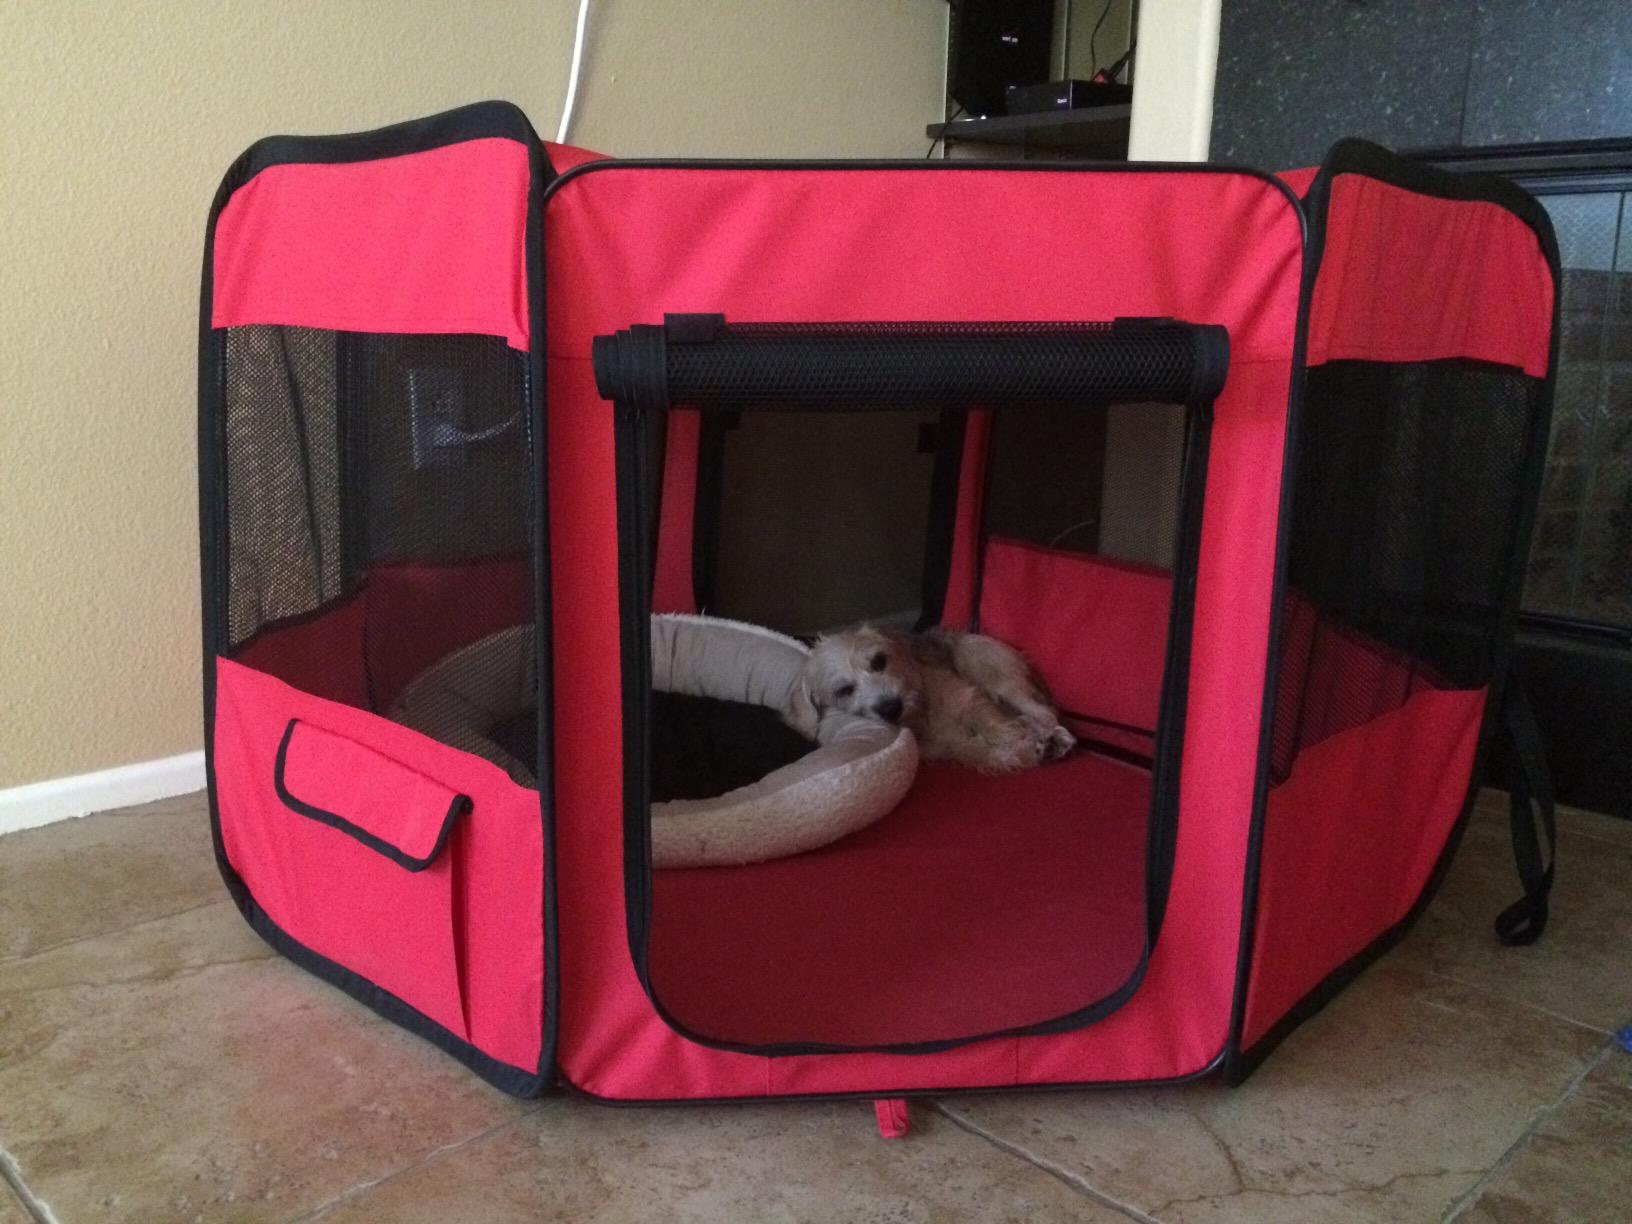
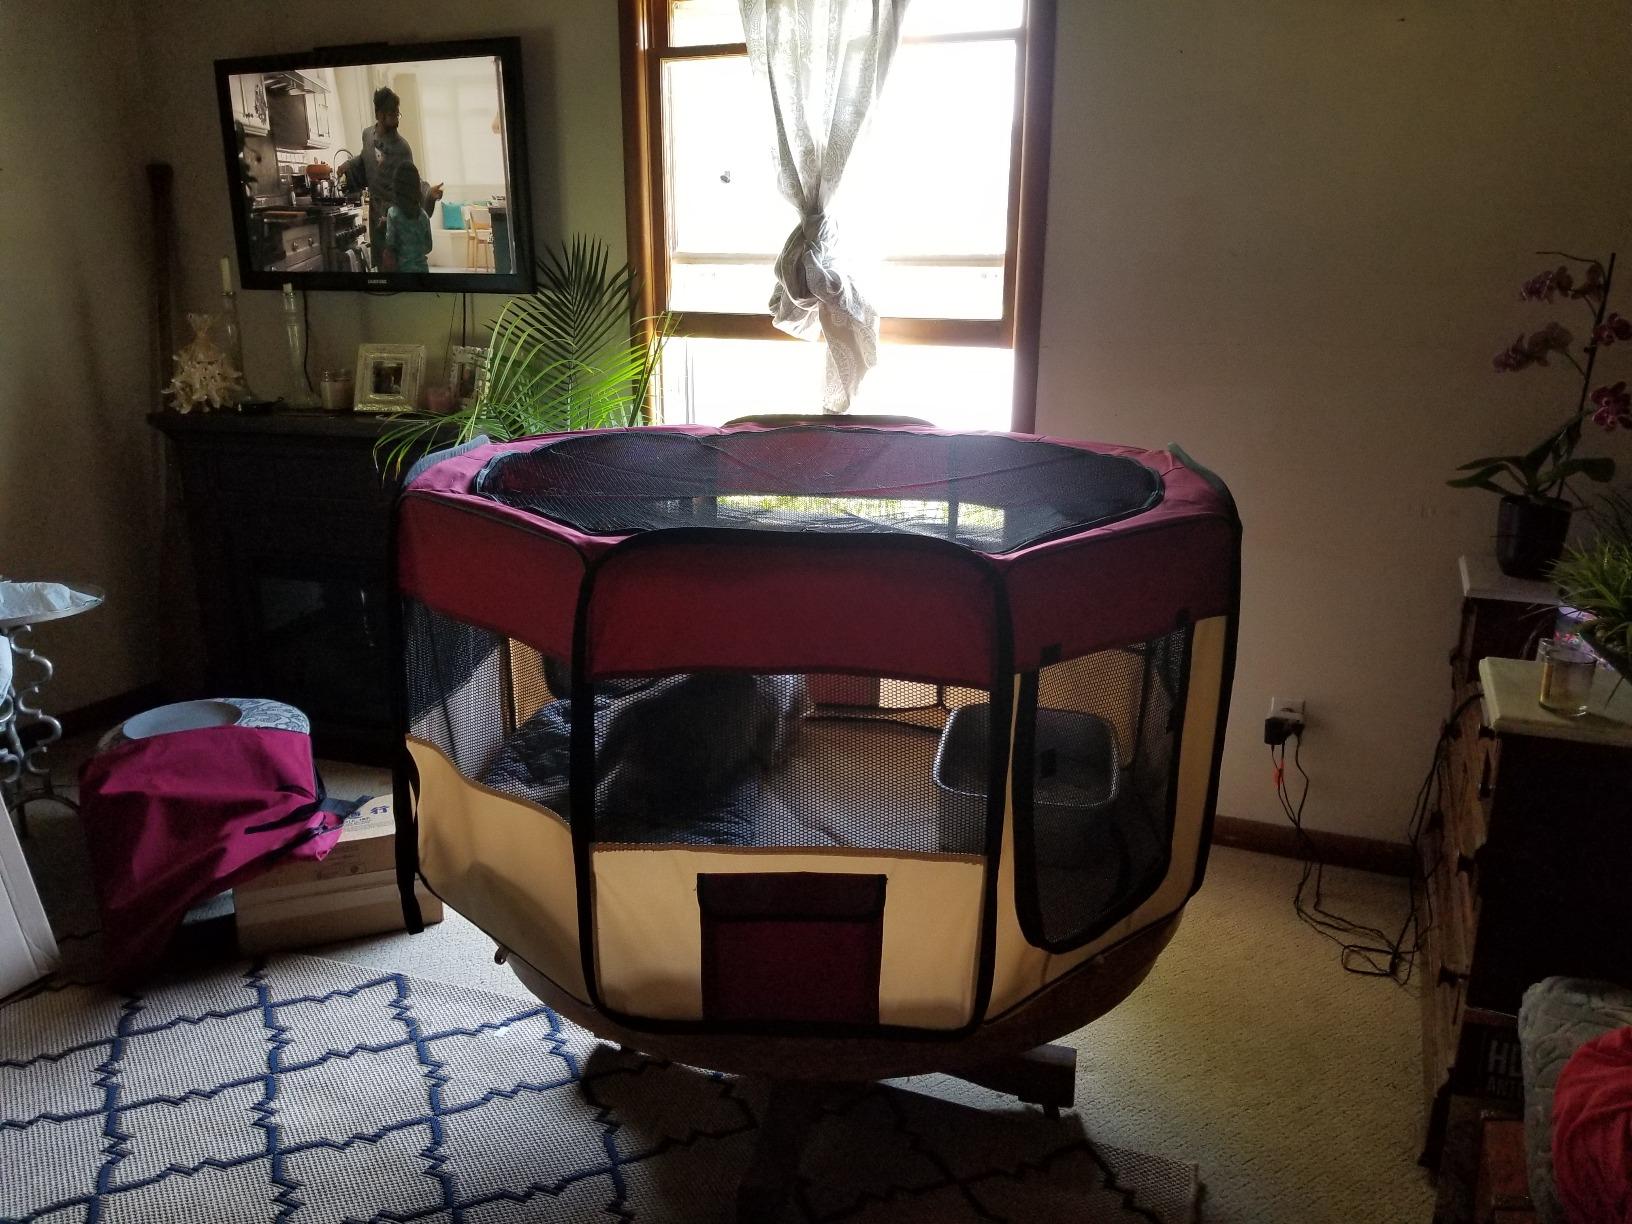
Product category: items_kennel
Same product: no